Georges Auric

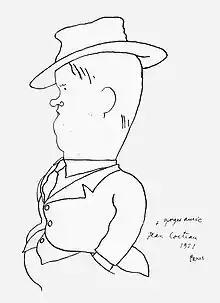
Auric, caricatured by Jean Cocteau, 1921

Auric's early compositions were marked by a reaction against the musical establishment and the use of referential material. Because of this and his association with Cocteau and Satie, Auric was grouped into "Les Six" by music critic Henri Collet, and was friends with the artist Jean Hugo. His participation led to writing settings of poetry and other texts as songs and musicals. Along with the other five composers, he contributed a piece to "L'Album des Six". In 1921, Cocteau asked him to write the music for his ballet, "Les Mariés de la tour Eiffel". He found himself short of time, so he asked his fellow composers of "Les Six" to contribute some music. All except Louis Durey agreed. During this time, he wrote his one-act opera "Sous le masque" (1927) (an earlier opera, "La Reine de coeur" (1919), is lost). It was also in 1927 that he contributed the Rondeau for the children's ballet "L'Éventail de Jeanne", a collaboration between ten French composers. In 1952 he participated in yet another collaboration, the set of orchestral variations "La Guirlande de Campra". "Les Six", though an informal and short-lived group, became known for its reaction against the musical establishment of the time and the promotion of absurdism and satire; the group rebelled similarly against Wagner as it did against Debussy. The music of these composers, including Auric, represented the specific cultural scene of Paris at the time and rejected the international styles brought by Russian and German music, as well as the impressionism and symbolism of Debussy. Auric's later development as a populist composer was prefigured by many of the techniques and ideals of Les Six, especially the use of popular music and situations. Music of the circus or the dance hall played a significant role in the music of Les Six, especially in their actual collaborations. However, "Les Six" soon drew apart, with Auric and others taking different approaches to their art.